Kawasaki Ninja ZX-4R

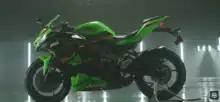
ZX-4RR

The bike is characterized by being the only modern road sports bike to have an in-line four-cylinder engine with a 401 cm displacement, therefore an engine with a very small volume but with a multicylinder fractionation. The engine is mounted in front of the gear and is powered by a multipoint indirect electronic injection system having 4 injectors with 16-valve DOHC distribution, four for each cylinder; it delivers about 57 kW (77 HP), 42 Nm of torque and redlines at 16,000 rpm. The Ram Air system boosts power to 80 HP at high speeds.